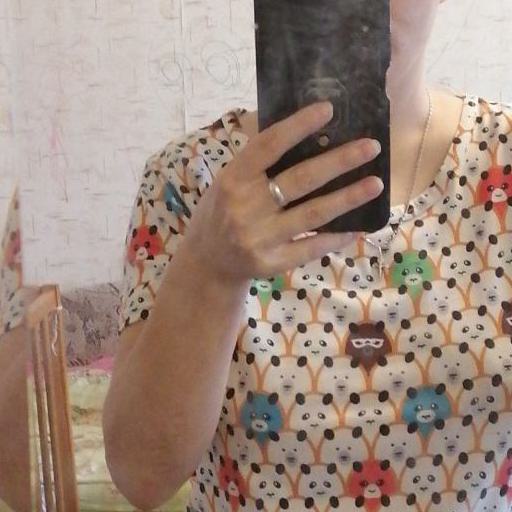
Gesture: no_gesture